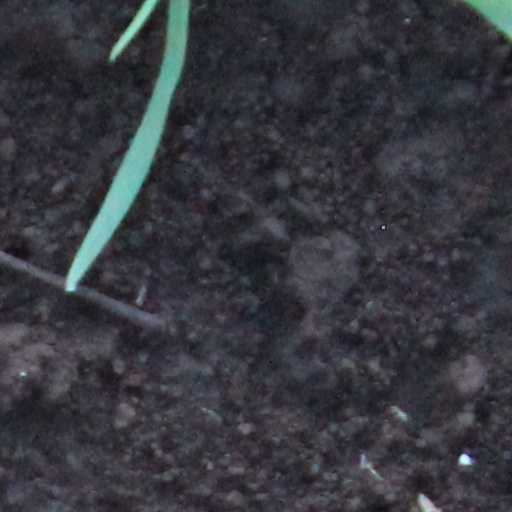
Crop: wheat